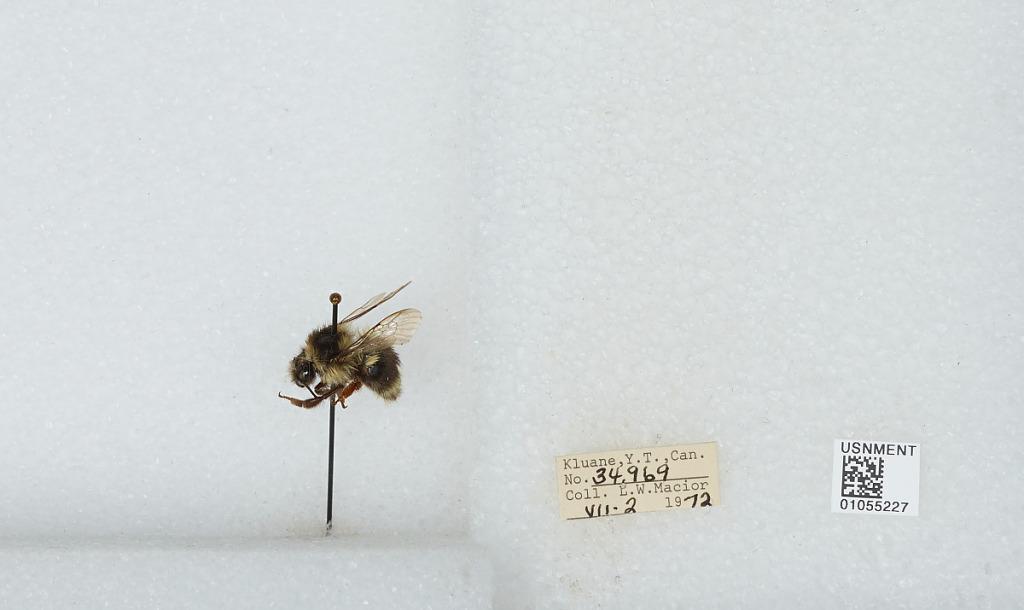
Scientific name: Bombus bifarius nearcticus
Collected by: L. Macior
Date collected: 1972-7-2
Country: Canada
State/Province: Yukon Territory
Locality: Kluane
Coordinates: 60.75, -139.5